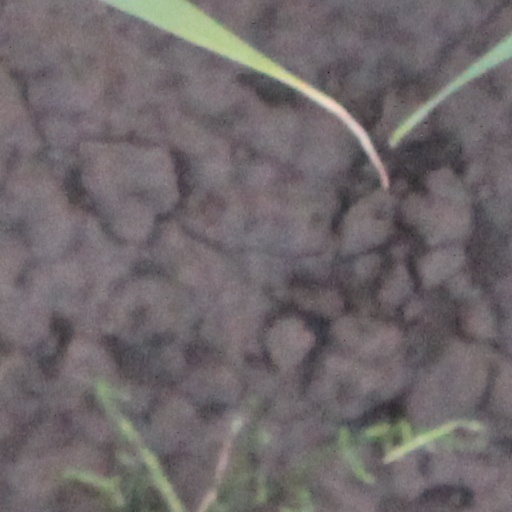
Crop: wheat